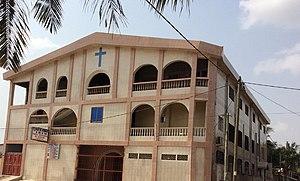
Église des Assemblées de Dieu - Temple Bethlehem Bè-Klikamé, Lomé, Togo